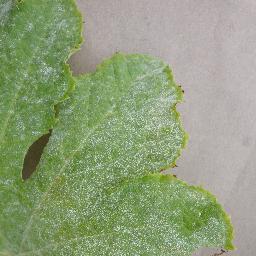
Label: Squash___Powdery_mildew